Hoopoe starling

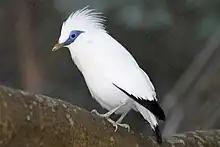
The related Bali myna, which is similarly coloured and also has a crest

An earlier attempt by another team could not extract viable hoopoe starling DNA. Zuccon and colleagues suggested that ancestors of the hoopoe starling reached Réunion from Southeast Asia by using island chains as "stepping stones" across the Indian Ocean, a scenario also suggested for other Mascarene birds. Its lineage diverged from that of other starlings four million years ago (about two million years before Réunion emerged from the sea), so it may have first evolved on landmasses now partially submerged.